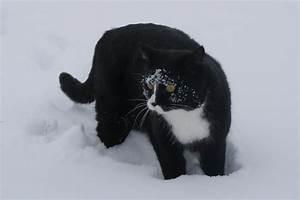
cat